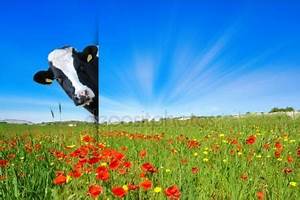
Label: mucca